Dzygivka

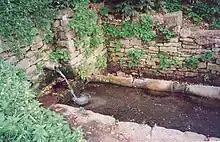
Shipot

A shipot (an underground water source that runs constantly) is the only source of clean running water for villagers. It is similar to a well, consisting of a large metal pipe drilled directly into a hill that taps into an underground natural water source. Very cold water runs constantly and pools at the base. There are several shipots scattered throughout the village, serving as a gathering place and as a rest stop for traveling villagers. Each shipot serves dozens of houses, and residents use buckets to carry drinking water back to their homes. As a common practice, a small container is left at the shipot as a courtesy for weary travelers and for filling jugs with small openings.